Charles Heath House

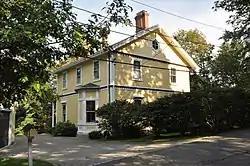

The Charles Heath House is a historic house at 12 Heath Hill in Brookline, Massachusetts. The -story wood-frame house was built c. 1855–56 by Charles Heath, a member of one of Brookline's wealthiest families of the 19th century. The house is architecturally eclectic, with elements of the Carpenter Gothic predominating. Its main gable end is sheathed in vertical boarding, and has an oculus window. The gable has bargeboard decoration, as do the horizontal trimlines above the first and second floors. Its first-floor windows have classic Gothic-style hoods.